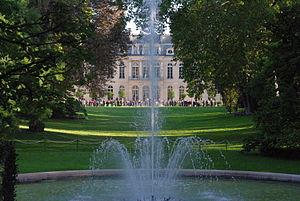
Vue du palais de l'Élysée depuis ses jardin
Le palais de l'Élysée, dit l'Élysée, est un ancien hôtel particulier parisien, situé au nᵒ 55 de la rue du Faubourg-Saint-Honoré, dans le 8ᵉ arrondissement de Paris. Il est le siège de la présidence de la République française et la résidence officielle du président de la République depuis la IIᵉ République.